Harry Kewell

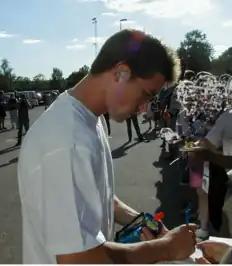
Kewell signing autographs in 2001

Kewell played for three seasons in the Leeds United youth team. His first match for the youth team was against Sunderland in 1995, and he scored his first hat-trick against Rotherham on 7 December 1996. Kewell was handed his first team debut at age 17 in a 1–0 home defeat against Middlesbrough on 30 March 1996. In 1997, Kewell was part of the Leeds United youth-team that claimed the 1996–97 FA Youth Cup final in a 3–1 aggregate win against Crystal Palace. The first goal he scored for Leeds came some time later, in October 1997, in a 3–1 League Cup victory over Stoke City. Around that time, he was flatmates with Leeds goalkeeper Nicky Byrne, who would later become a member of boyband Westlife.